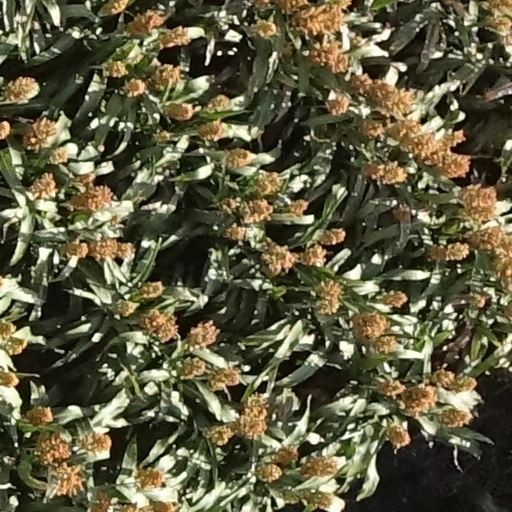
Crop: sorghum